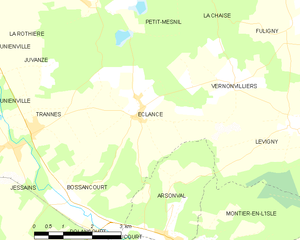
Carte des communes françaises: Éclance